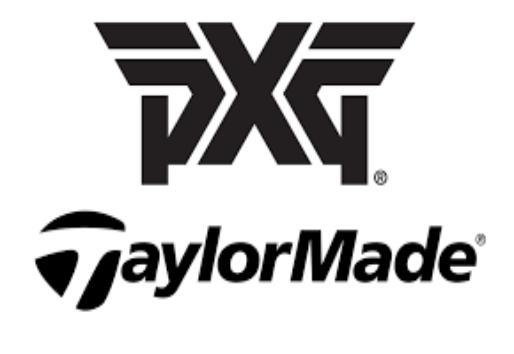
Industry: Sports